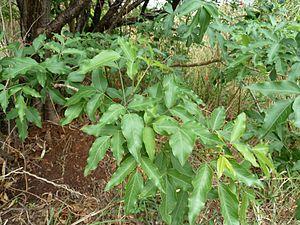
La tribu des Heteromorpheae est une tribu de plantes de la sous-famille des Apioideae dans la famille des Apiaceae.